Shortages related to the COVID-19 pandemic

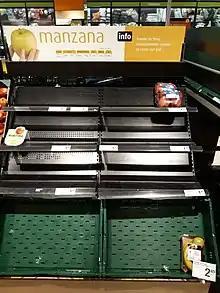
Near empty shelves at a Consum supermarket, with ample produce shown in background. 14 March 2020.

In Italy, a local journalist and journal director Nunzia Vallini of the "Giornale di Brescia (Brescia Daily)" was informed that nearby Chiani hospital was running out of valves which mix oxygen with air and are therefore a critical part of reanimation devices. The valves supplier was itself out of stock leading to patient deaths. Vallini contacted FabLab founder Massimo Temporelli, who invited Michele Faini, an expert in additive manufacturing and a research and development designer at Lonati SpA to join a 3D printing effort. When the supplier refused to share design specifics, they reverse-engineered the valves and produced a not-for-profit series for local hospitals. Ventilator splitter valves were used as a last-resort.